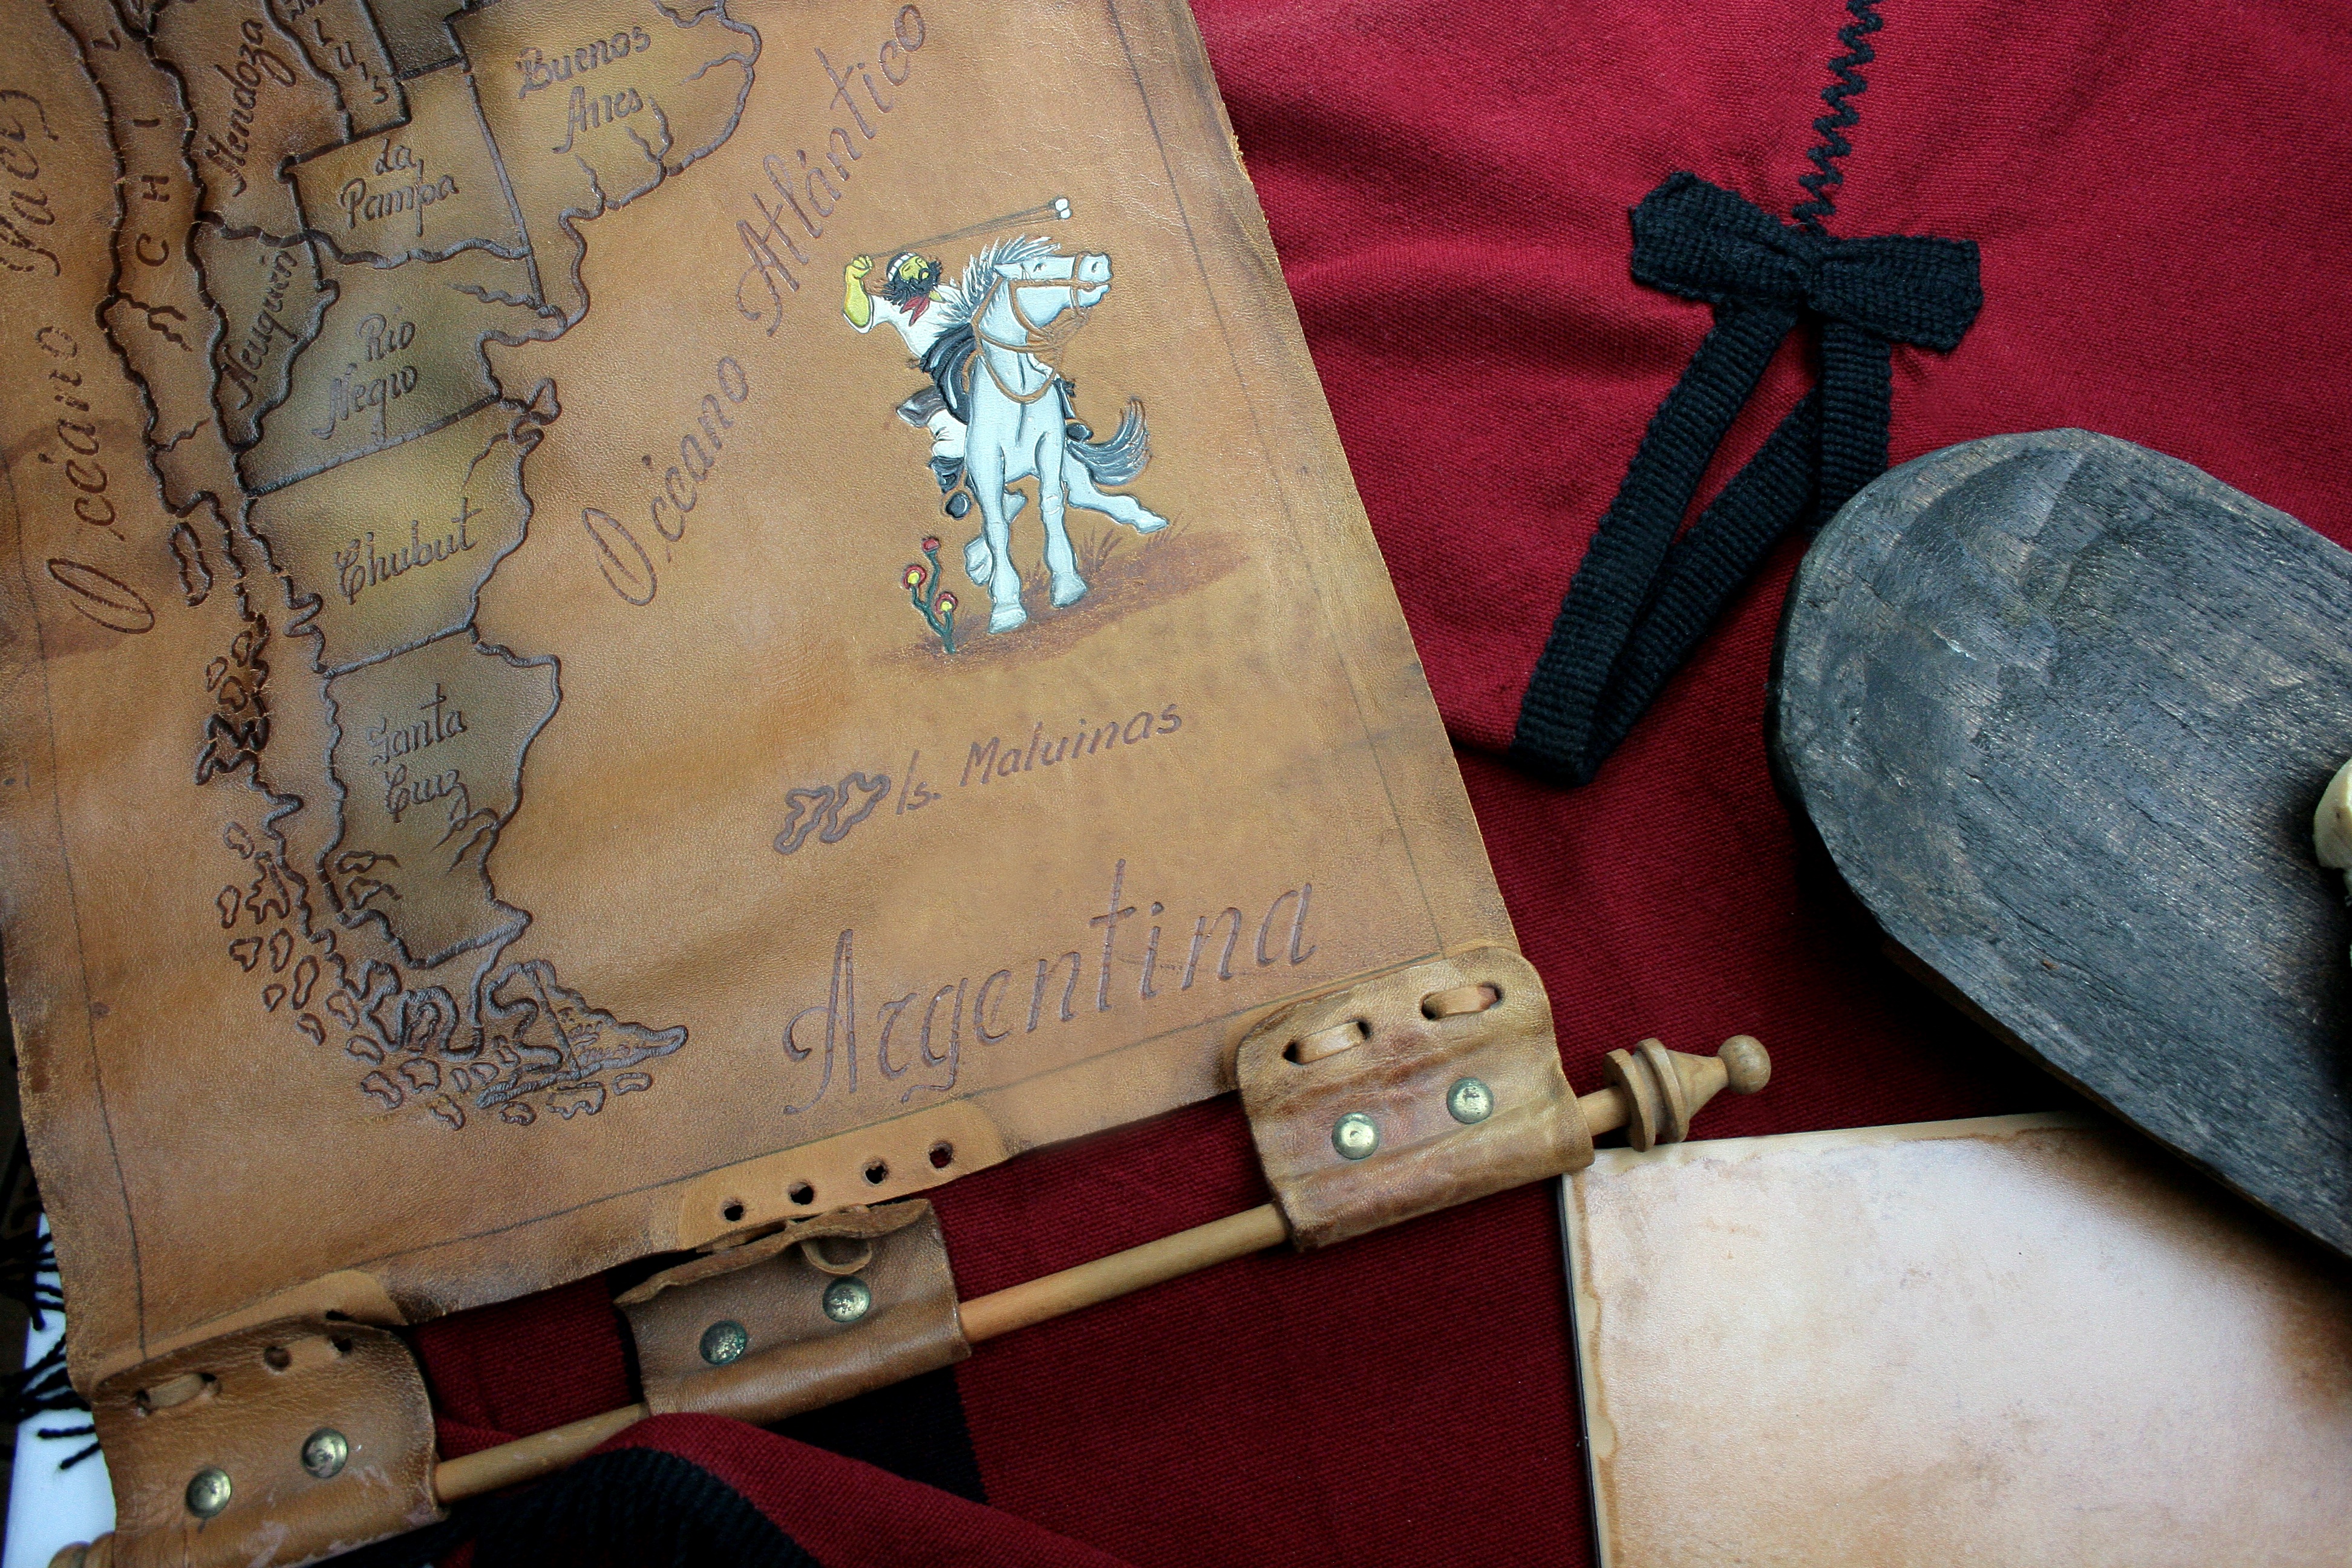
tablecloth, textile, art, argentina, argentine background